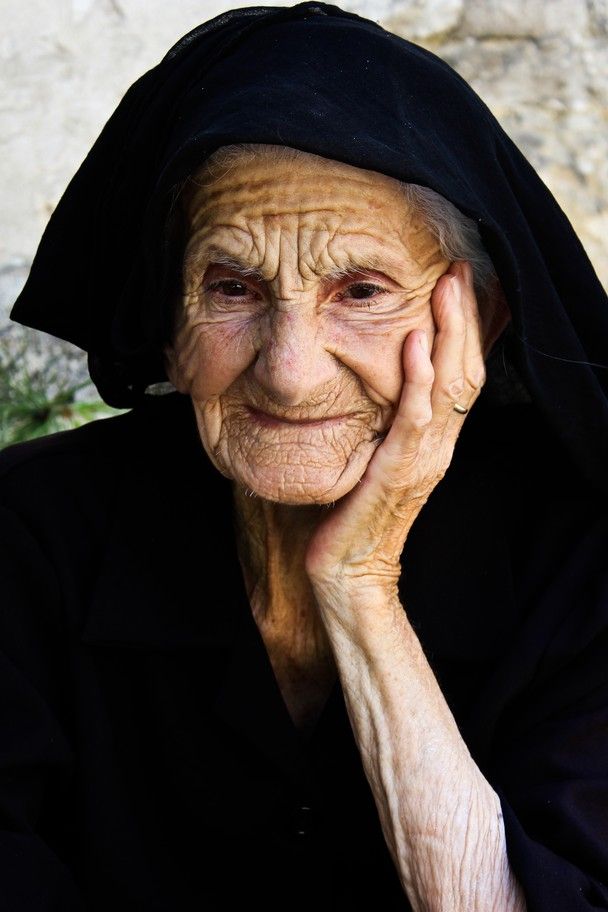
Gender: women